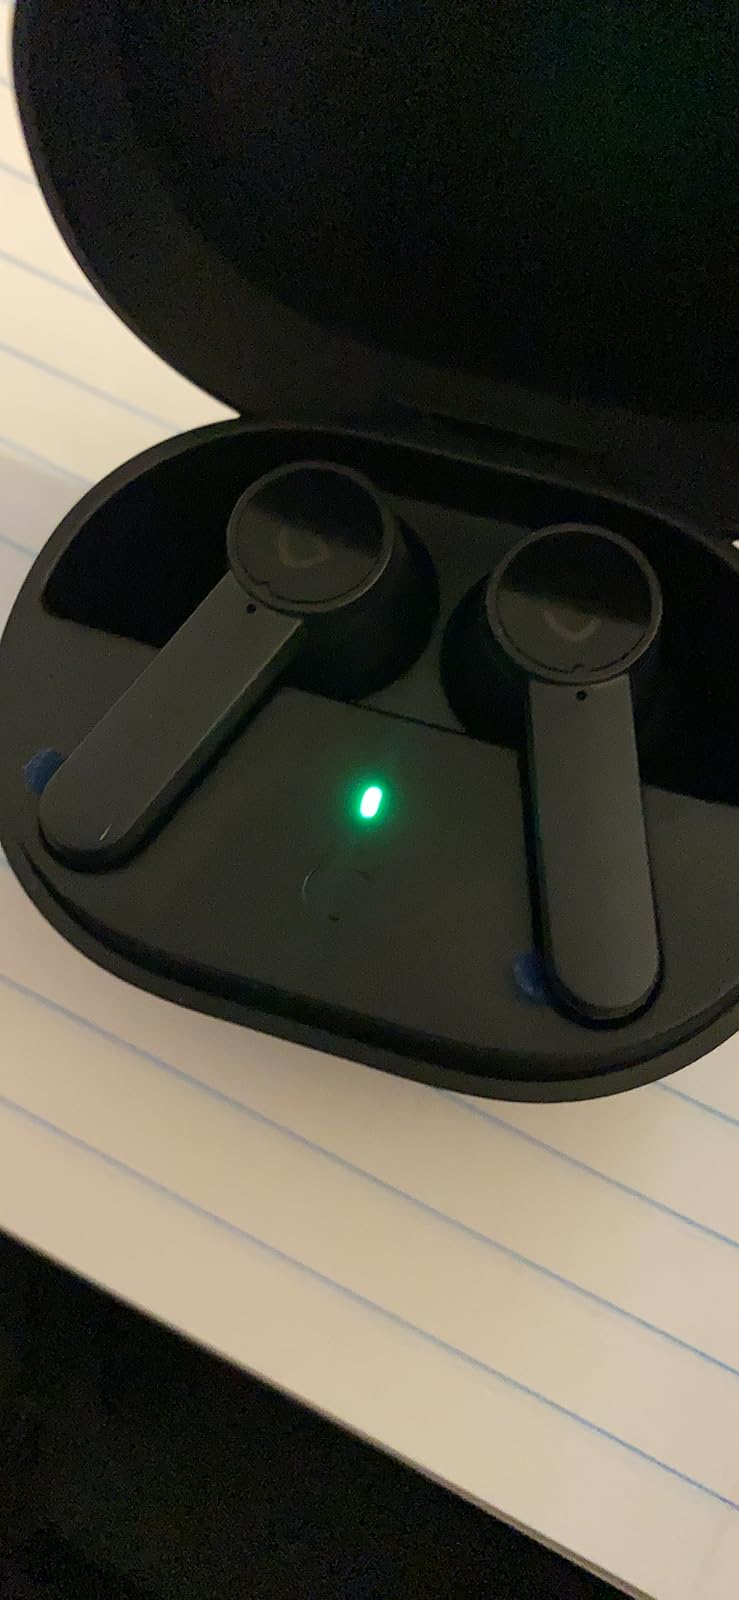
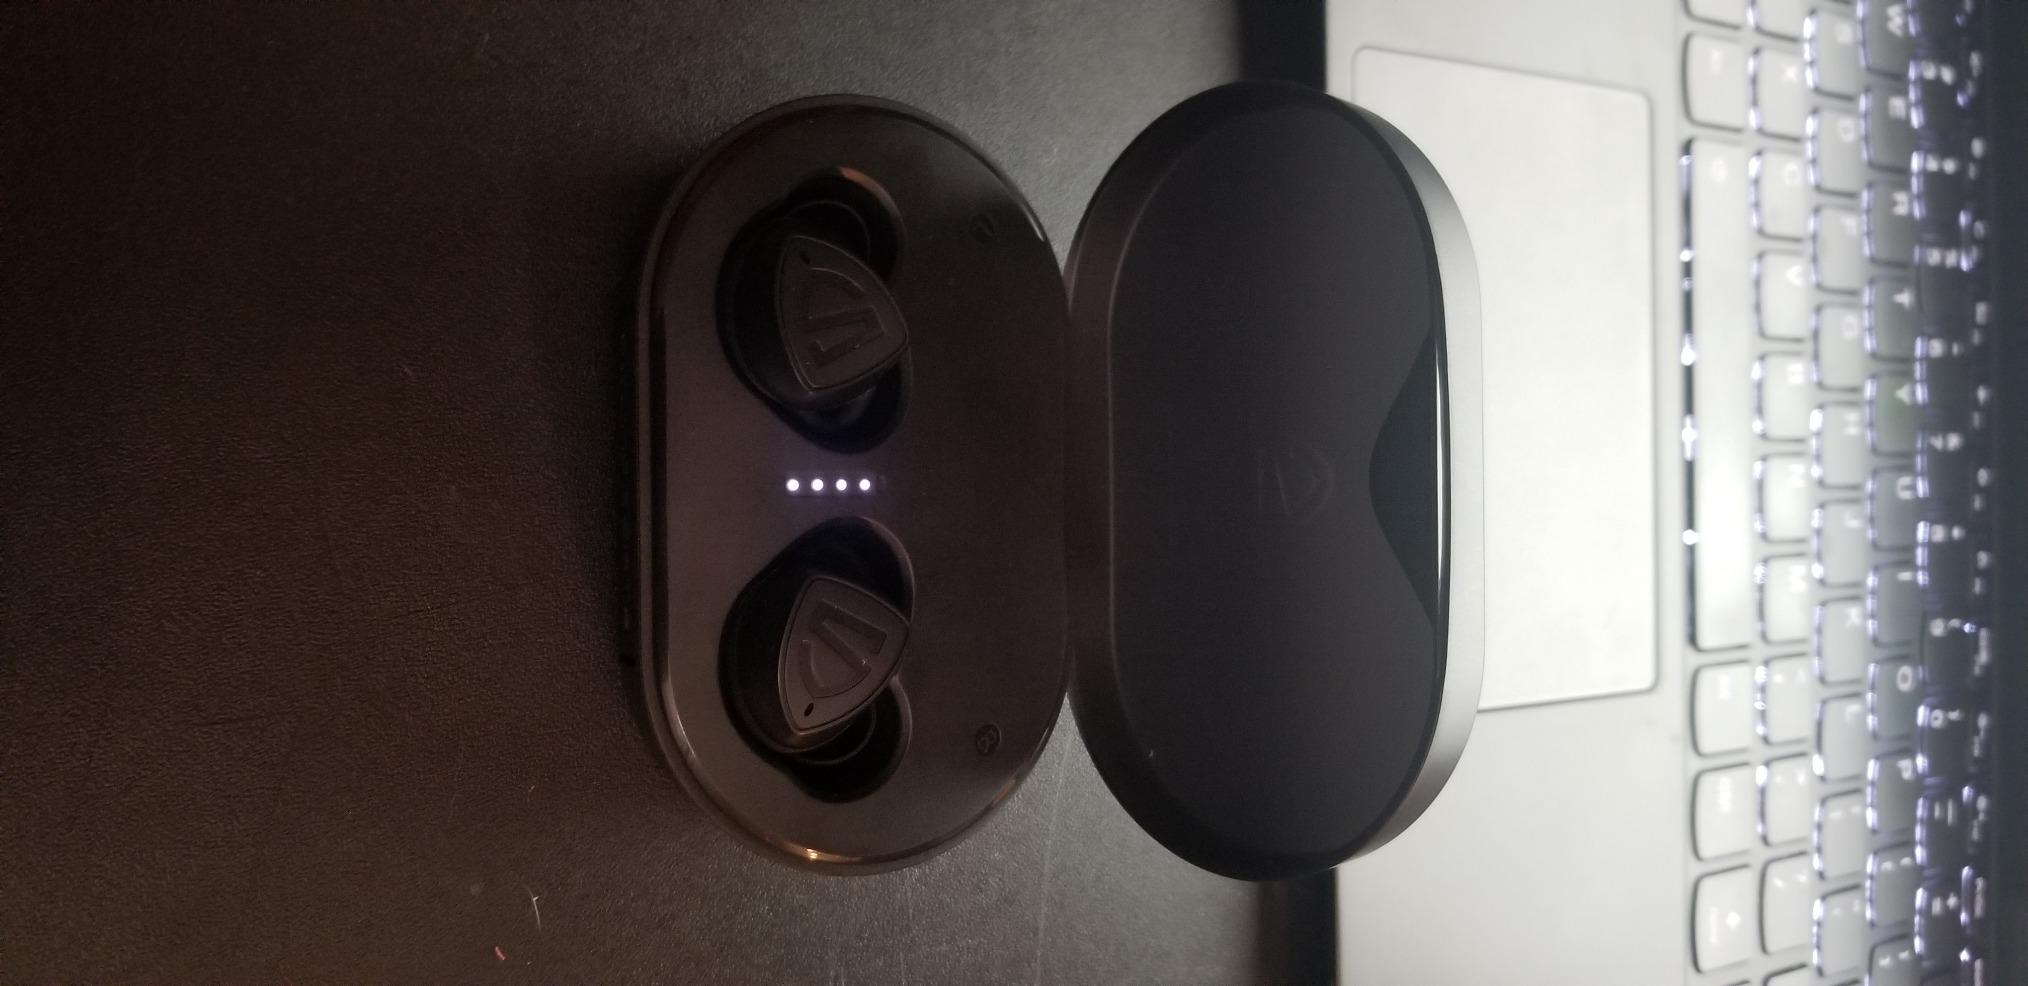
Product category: earbuds
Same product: no